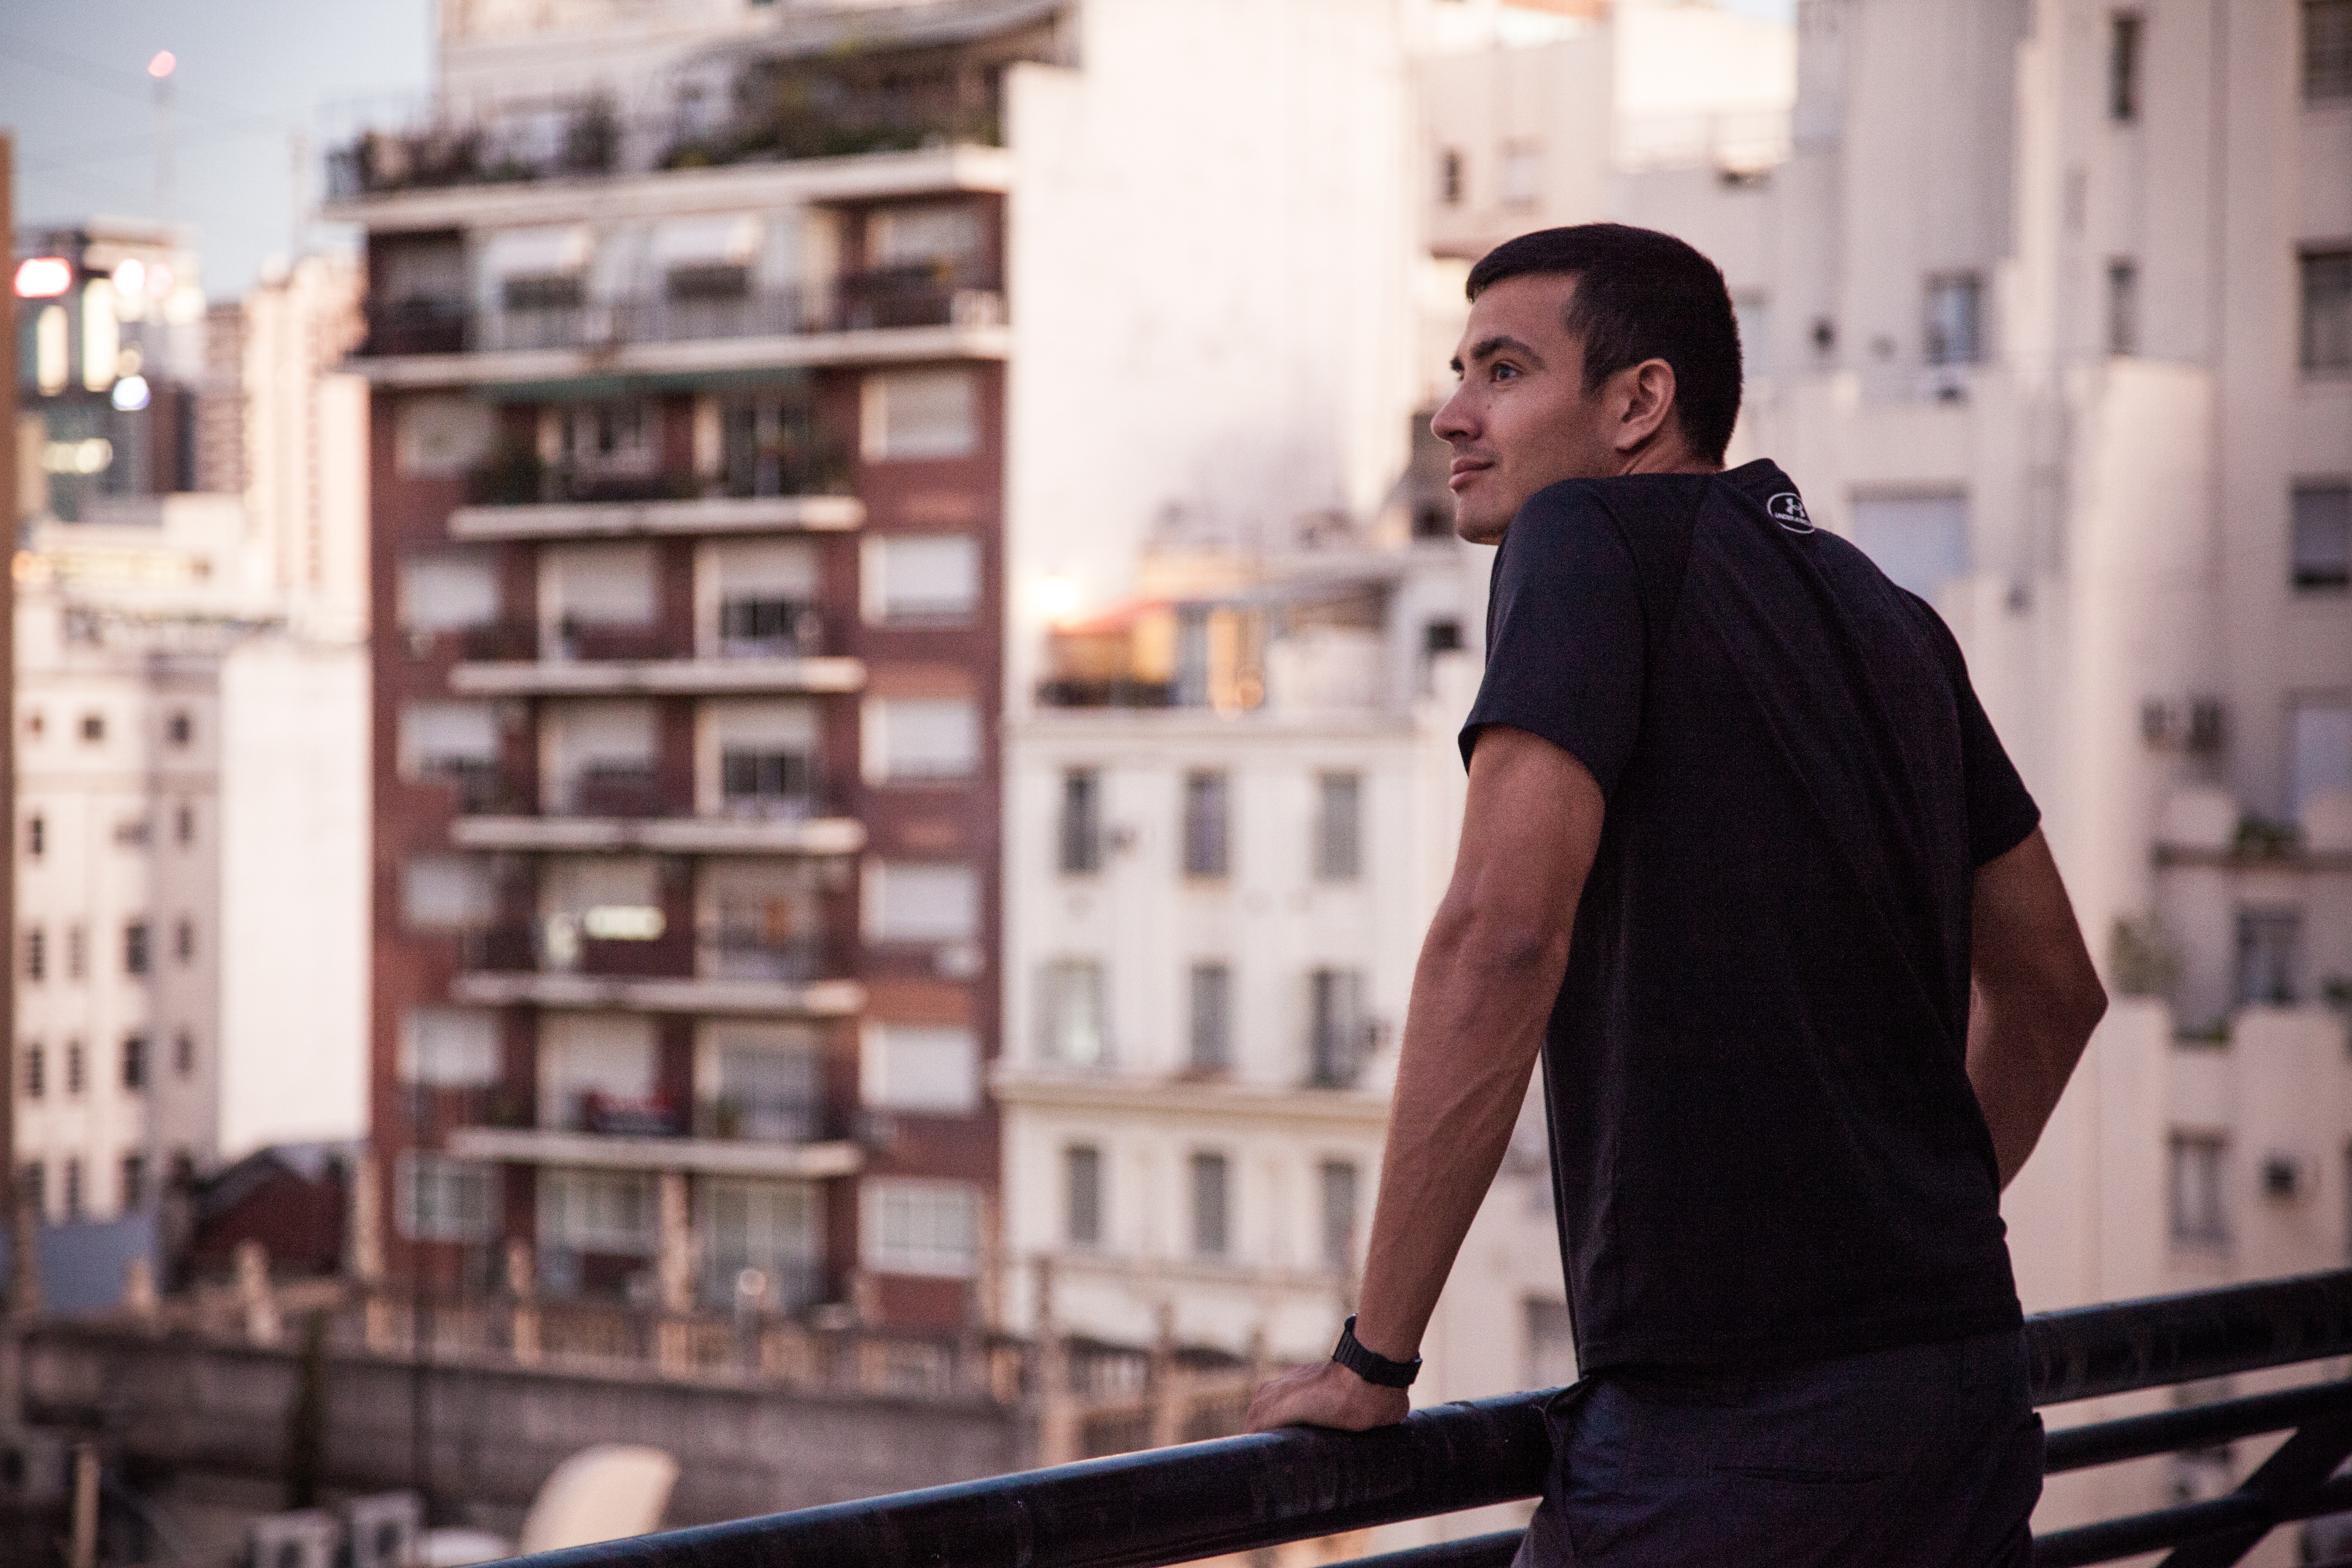
man, person, road, street, infrastructure, photograph